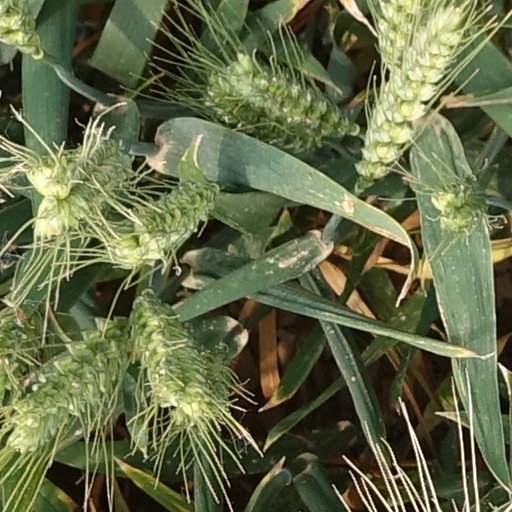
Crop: wheat